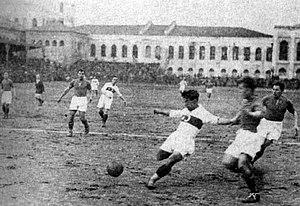
L'équipe de Turquie de football est l'équipe nationale qui représente la Turquie dans les compétitions internationales masculines de football, sous l'égide de la Fédération de Turquie de football. Elle consiste en une sélection des meilleurs joueurs turcs.
L'équipe de Hongrie de football B, est une deuxième sélection des meilleurs joueurs hongrois, sous l'égide de la Fédération hongroise de football. Apparue la première fois en 1931, le dernier match de cette sélection remonte à 2000.